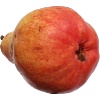
Label: red_pear